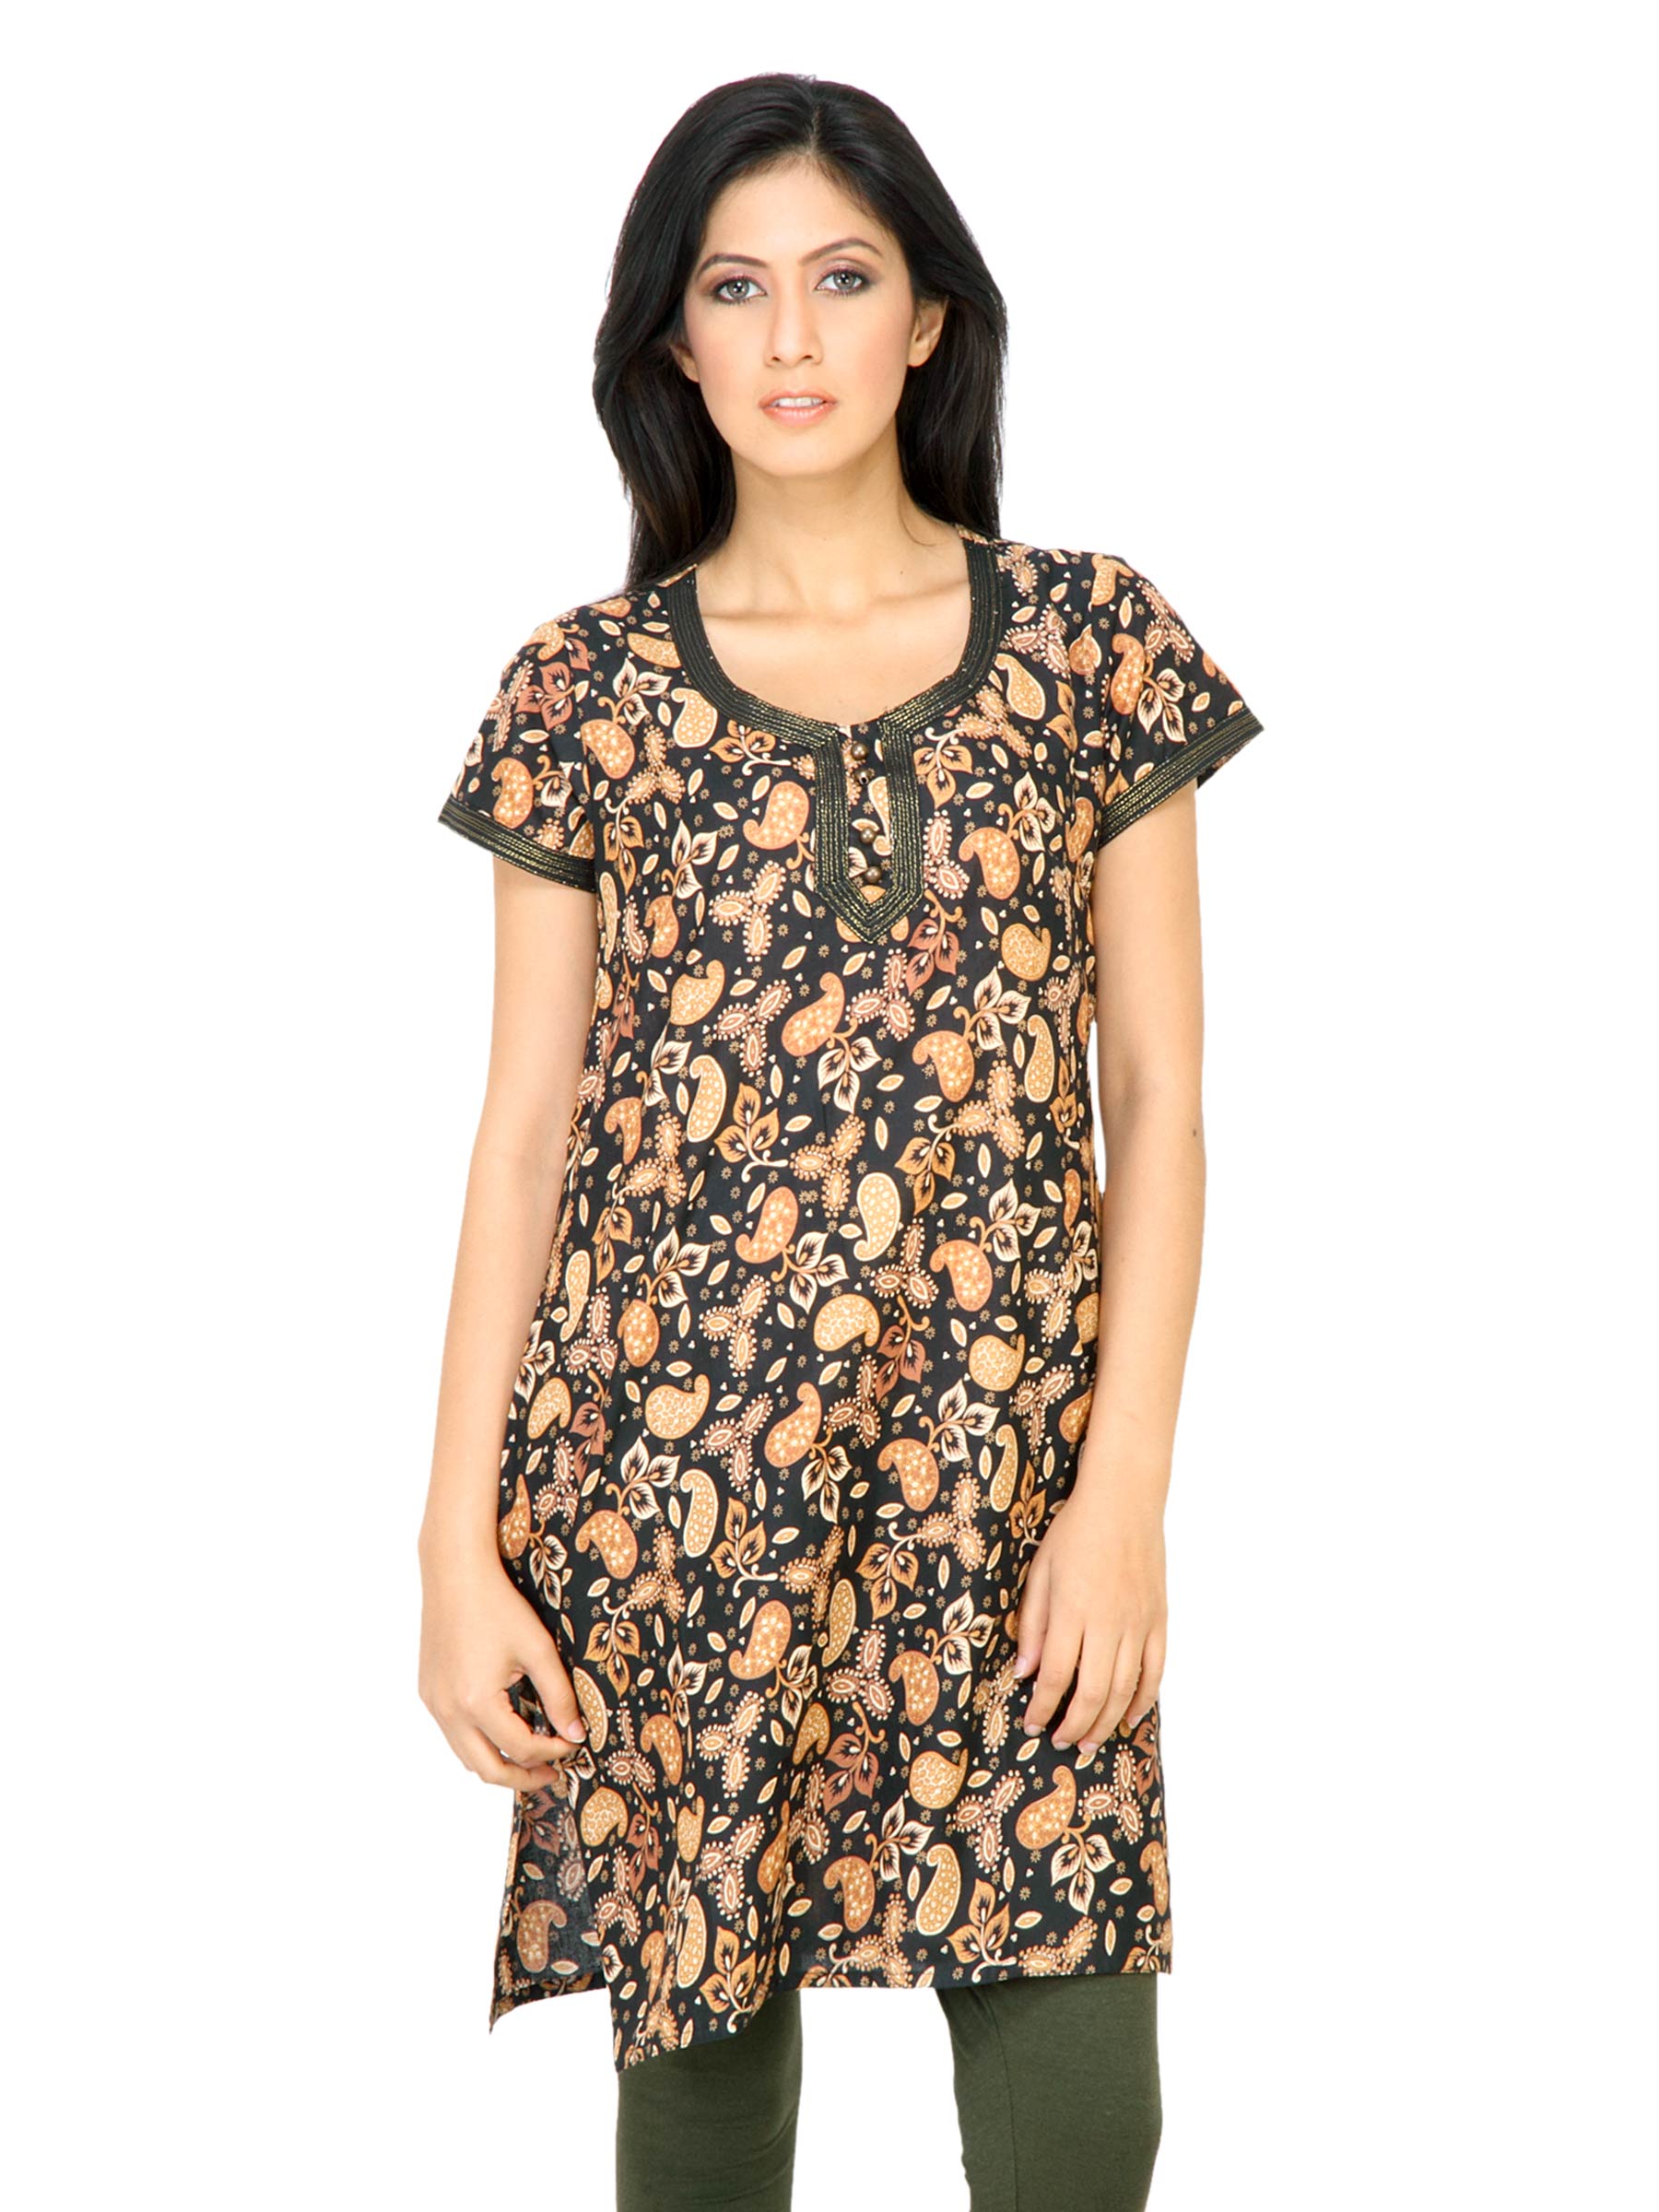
Vishudh Women Golden Thread Work Black Kurtis
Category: Apparel / Topwear / Kurtis
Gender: Women
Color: Black
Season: Fall 2011
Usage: Ethnic